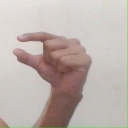
अक्षर: ग